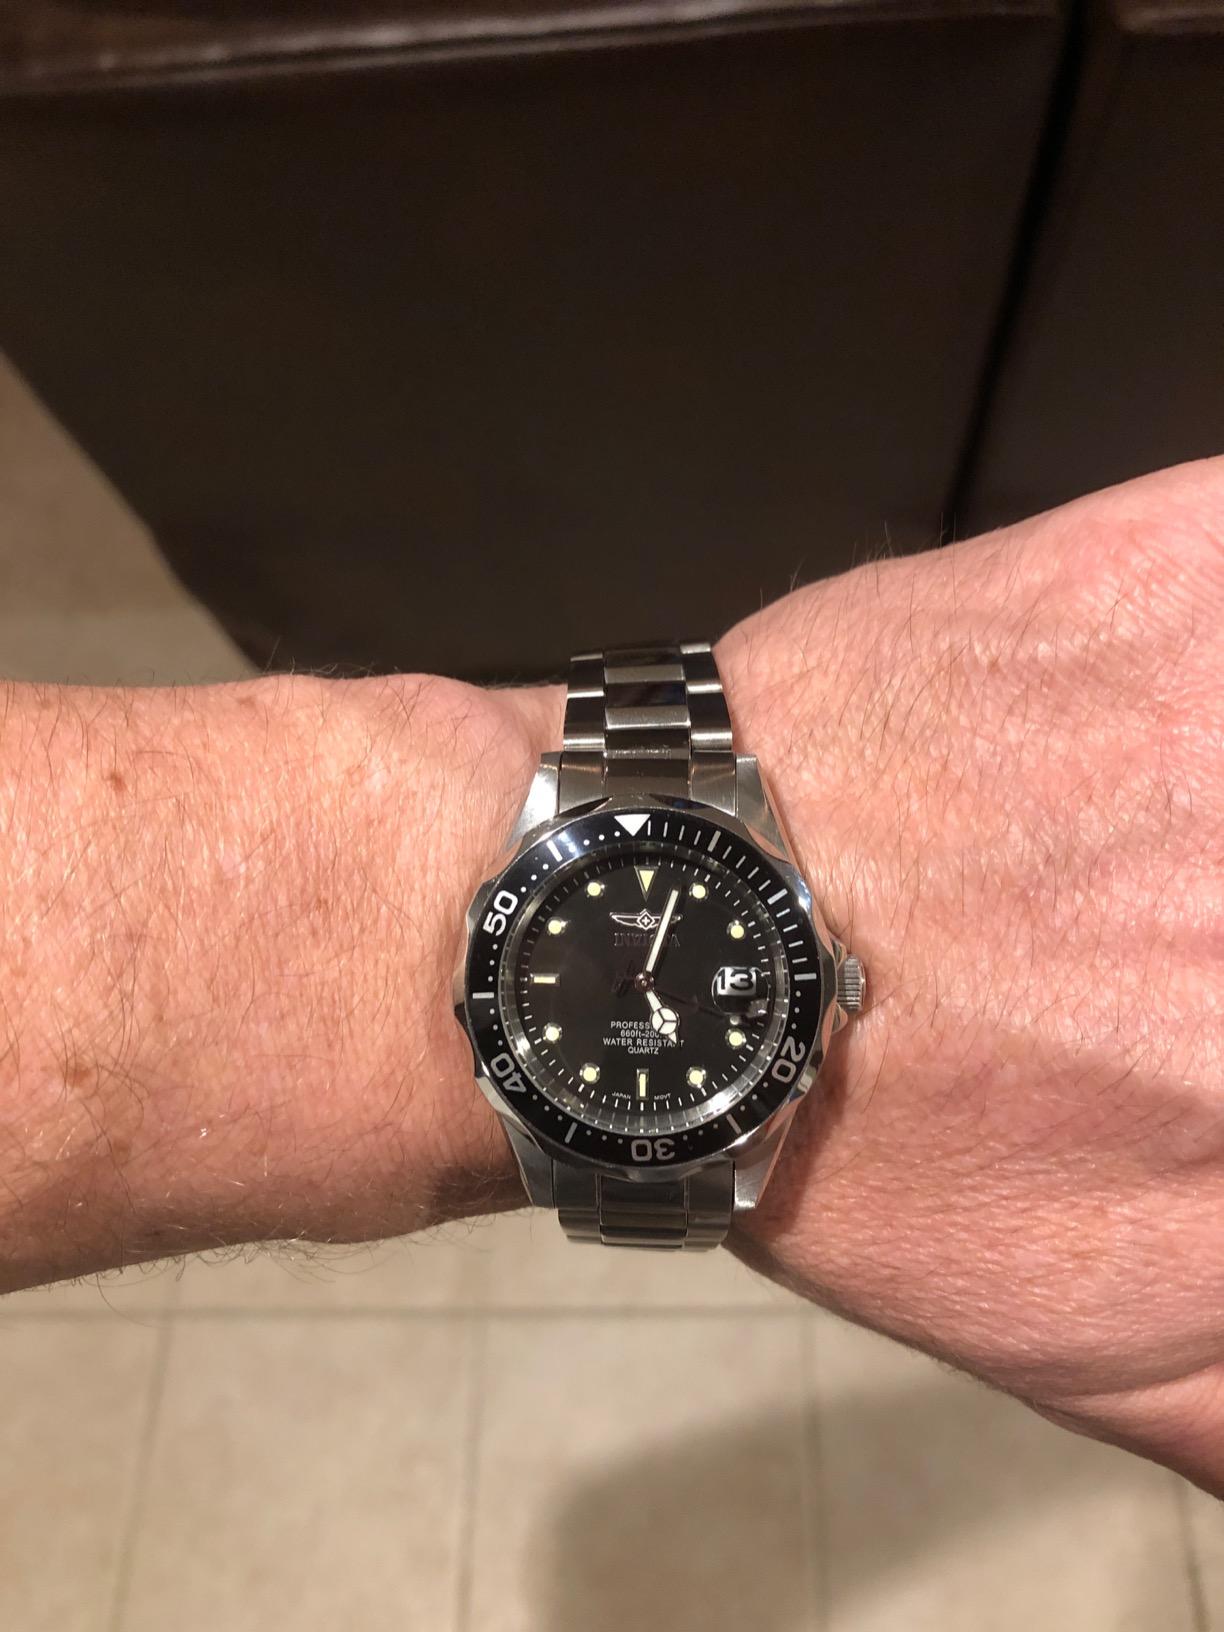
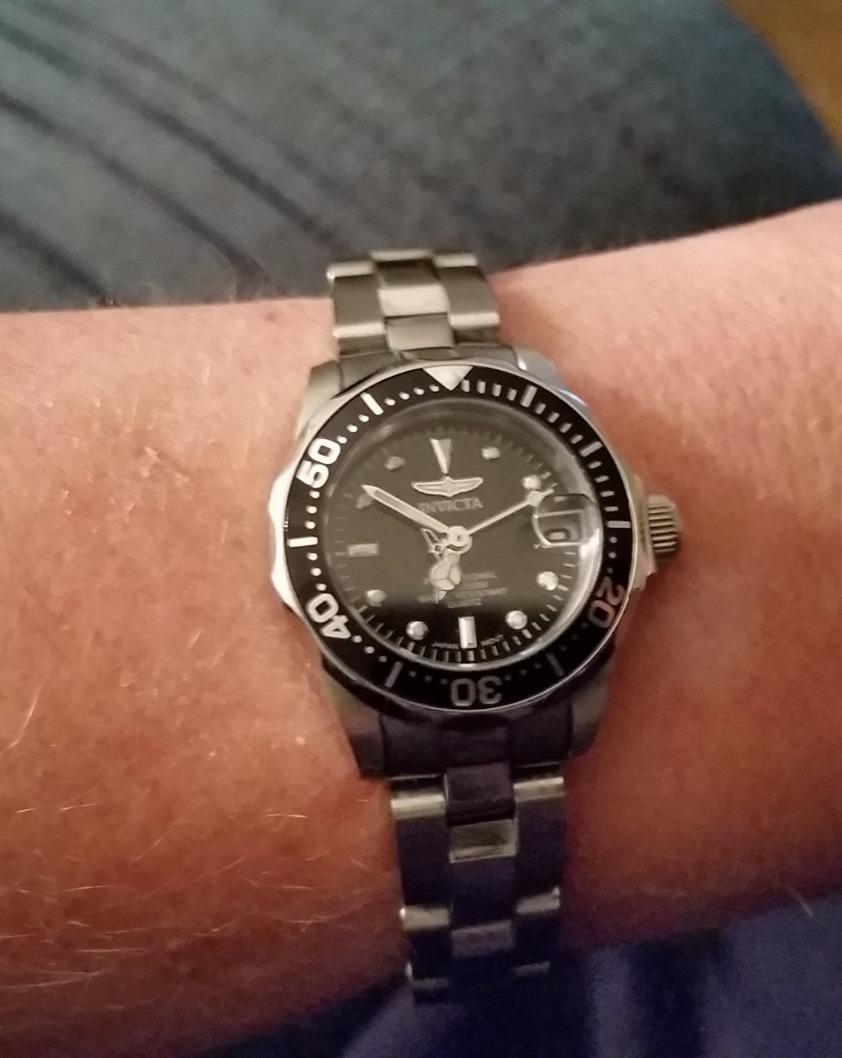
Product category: accessories_watch
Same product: yes